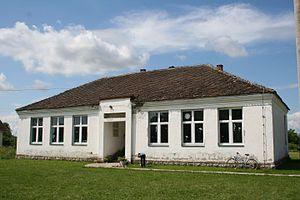
Suvo Selo est un village de Serbie situé dans la municipalité de Vladimirci, district de Mačva. Au recensement de 2011, il comptait 365 habitants.